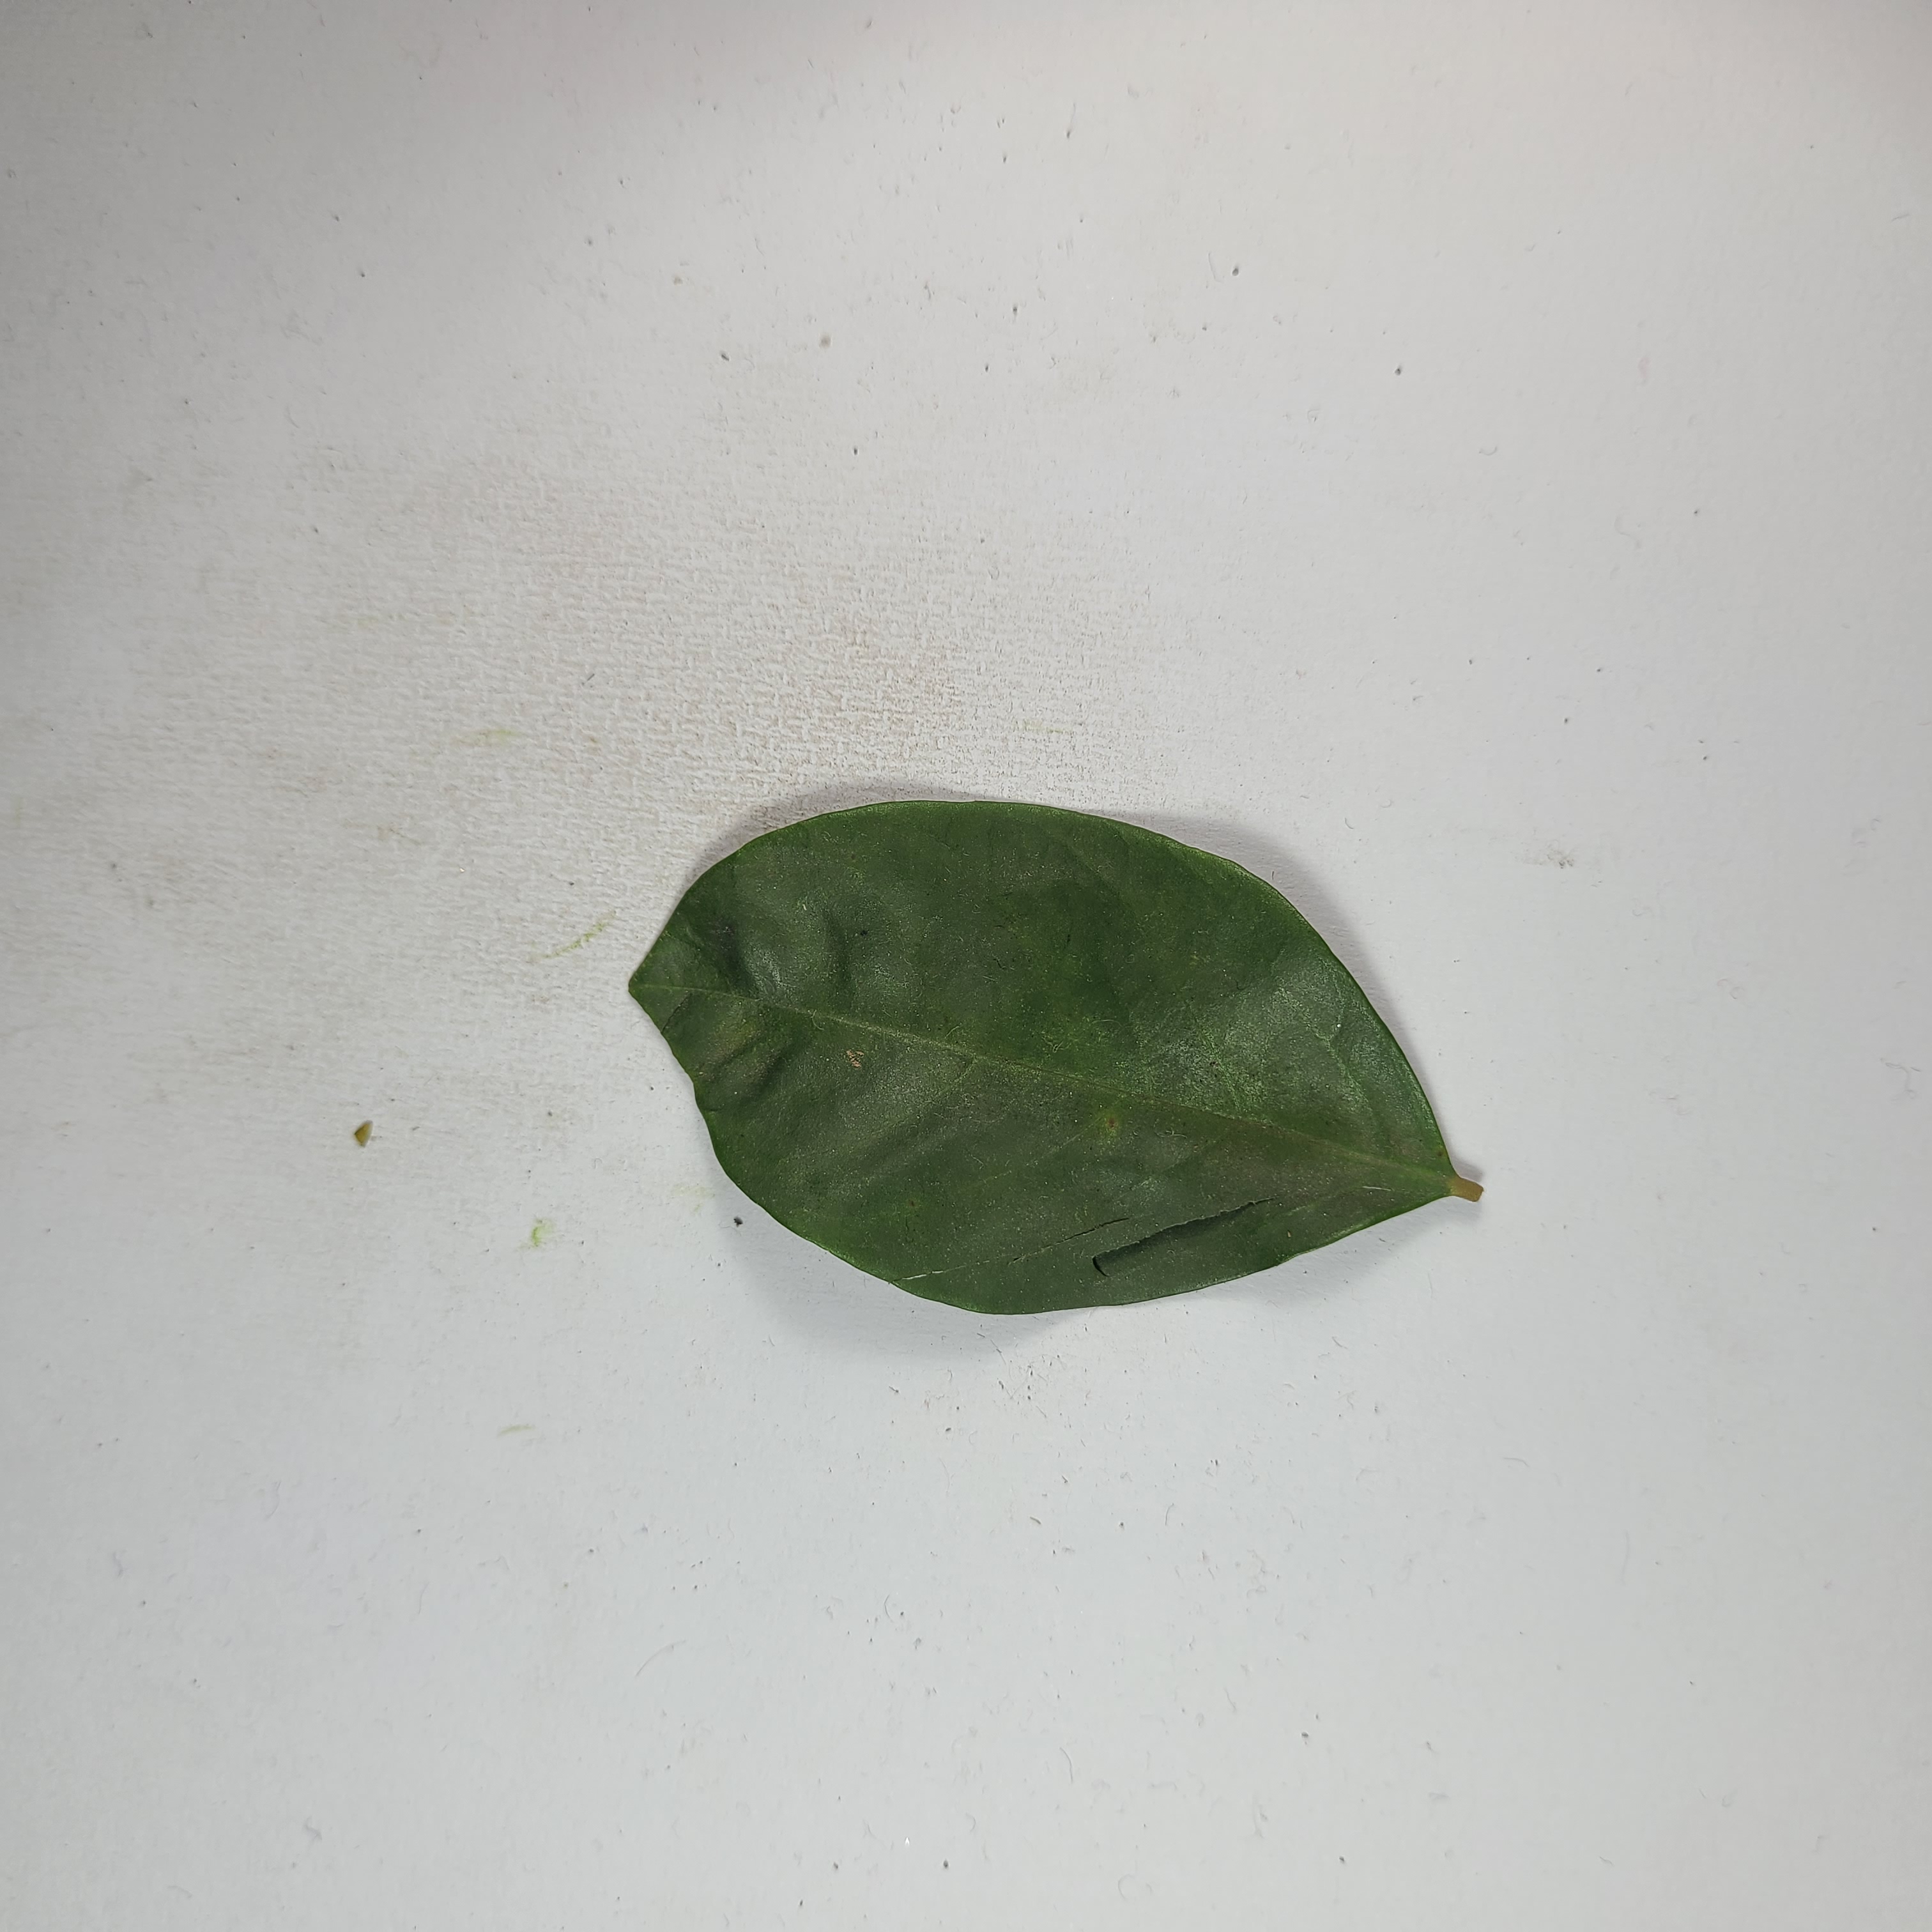
Label: Healthy Leaves